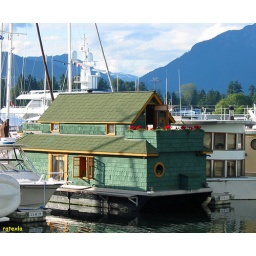
20030626_4 Cute house boat in Coal Harbour, Vancouver